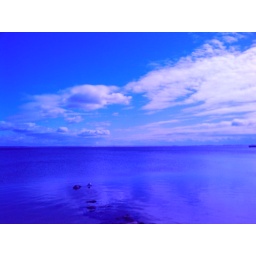
clouds over the Atlantic ocean